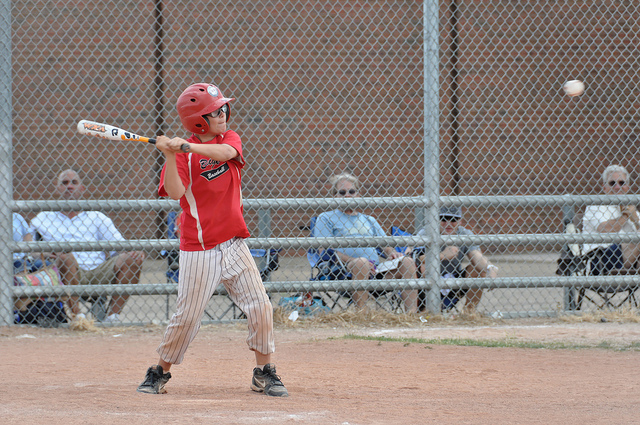
một cậu bé đang luyện tập bóng chày ở trên sân